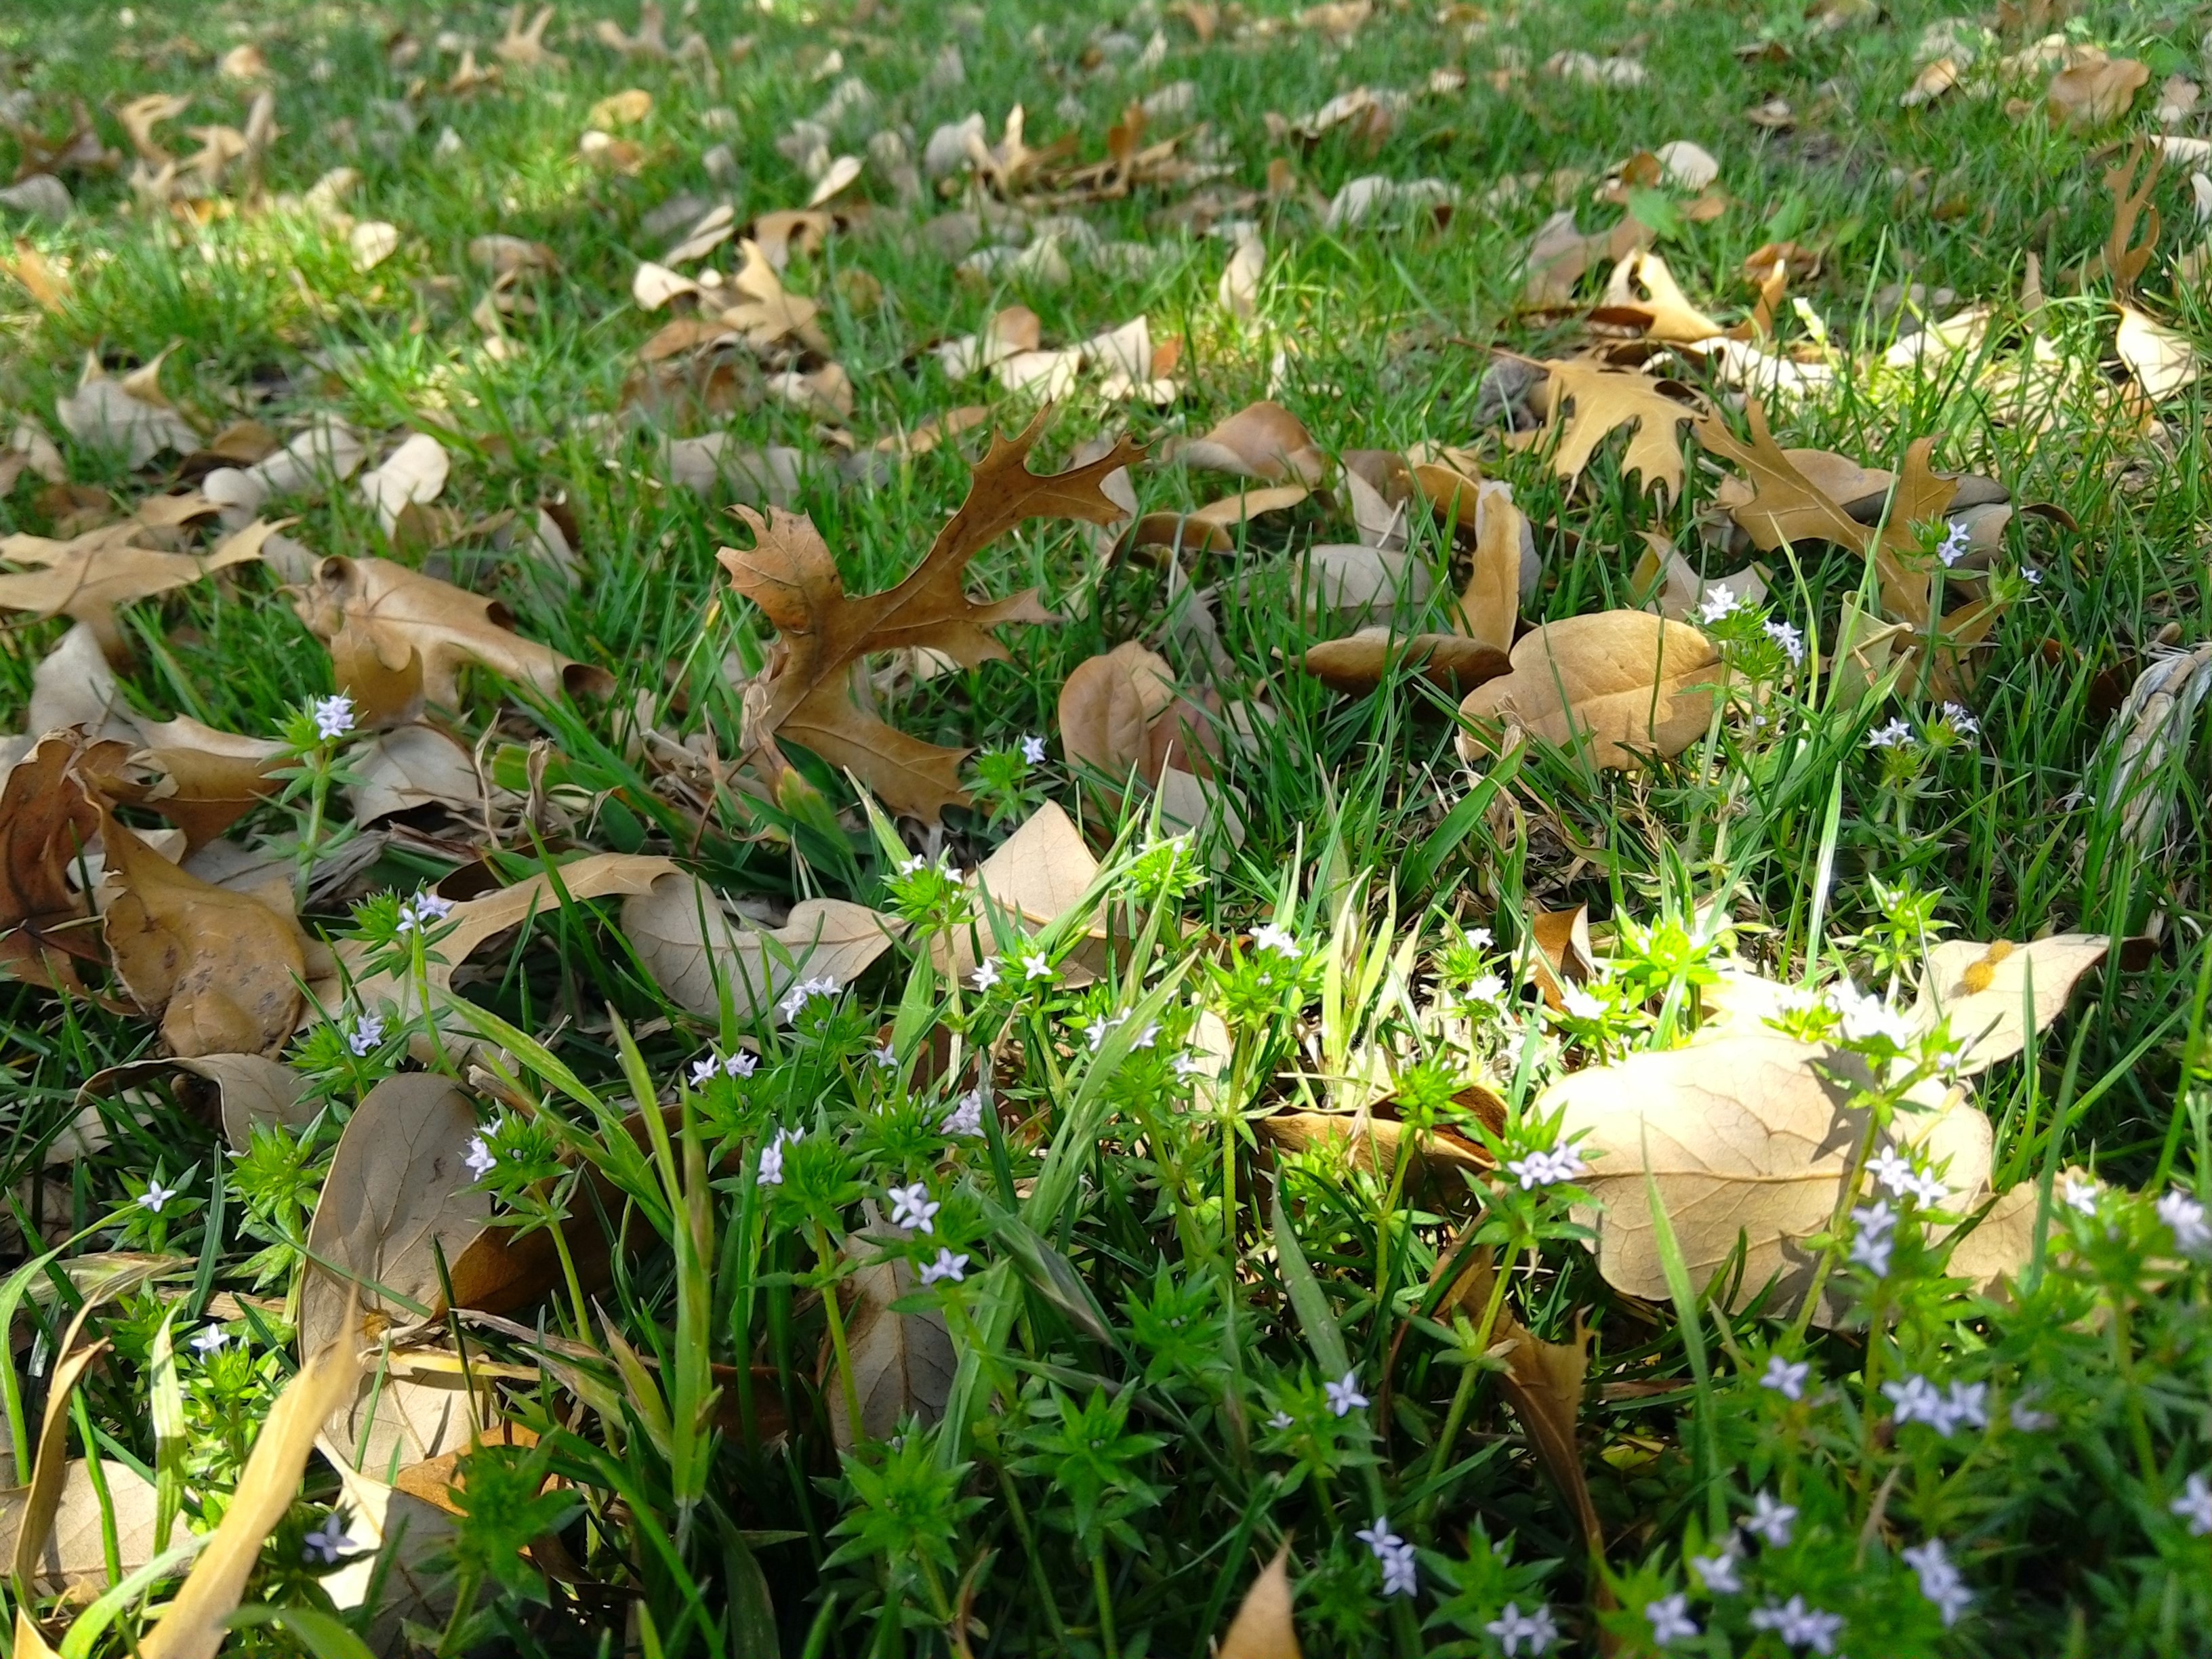
forest, grass, plant, lawn, meadow, fall, flower, wildlife, foliage, jungle, autumn, botany, garden, flora, wildflower, leaves, fungus, vegetation, rainforest, woodland, habitat, ecosystem, natural environment, land plant